Robert Morrison (missionary)

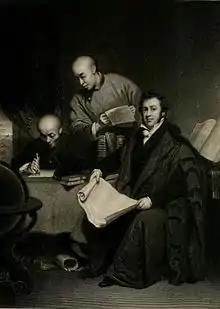
Li Shigong ("far left") and Chen Laoyi translating the Bible as Morrison looks on, an engraving after George Chinnery's now-lost original.

During these early months his trials and discouragements were great. He had to live in almost complete seclusion. He was afraid of being seen abroad. His Chinese servants cheated him. The man who undertook to teach him demanded extortionate sums. Another bought him a few Chinese books, and robbed him handsomely in the transaction. Morrison was alarmed at his expenditure. He tried living in one room, until he had severe warnings that fever would be the outcome. His utter loneliness oppressed him. The prospect seemed cheerless in the extreme.